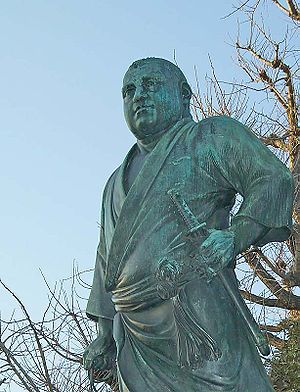
Taitou
Saigō Takamori-statuen i Ueno Park
Taitō er et af Tokyos 23 bydistrikter. På engelsk kalder Taitou sig selv for Taito City.